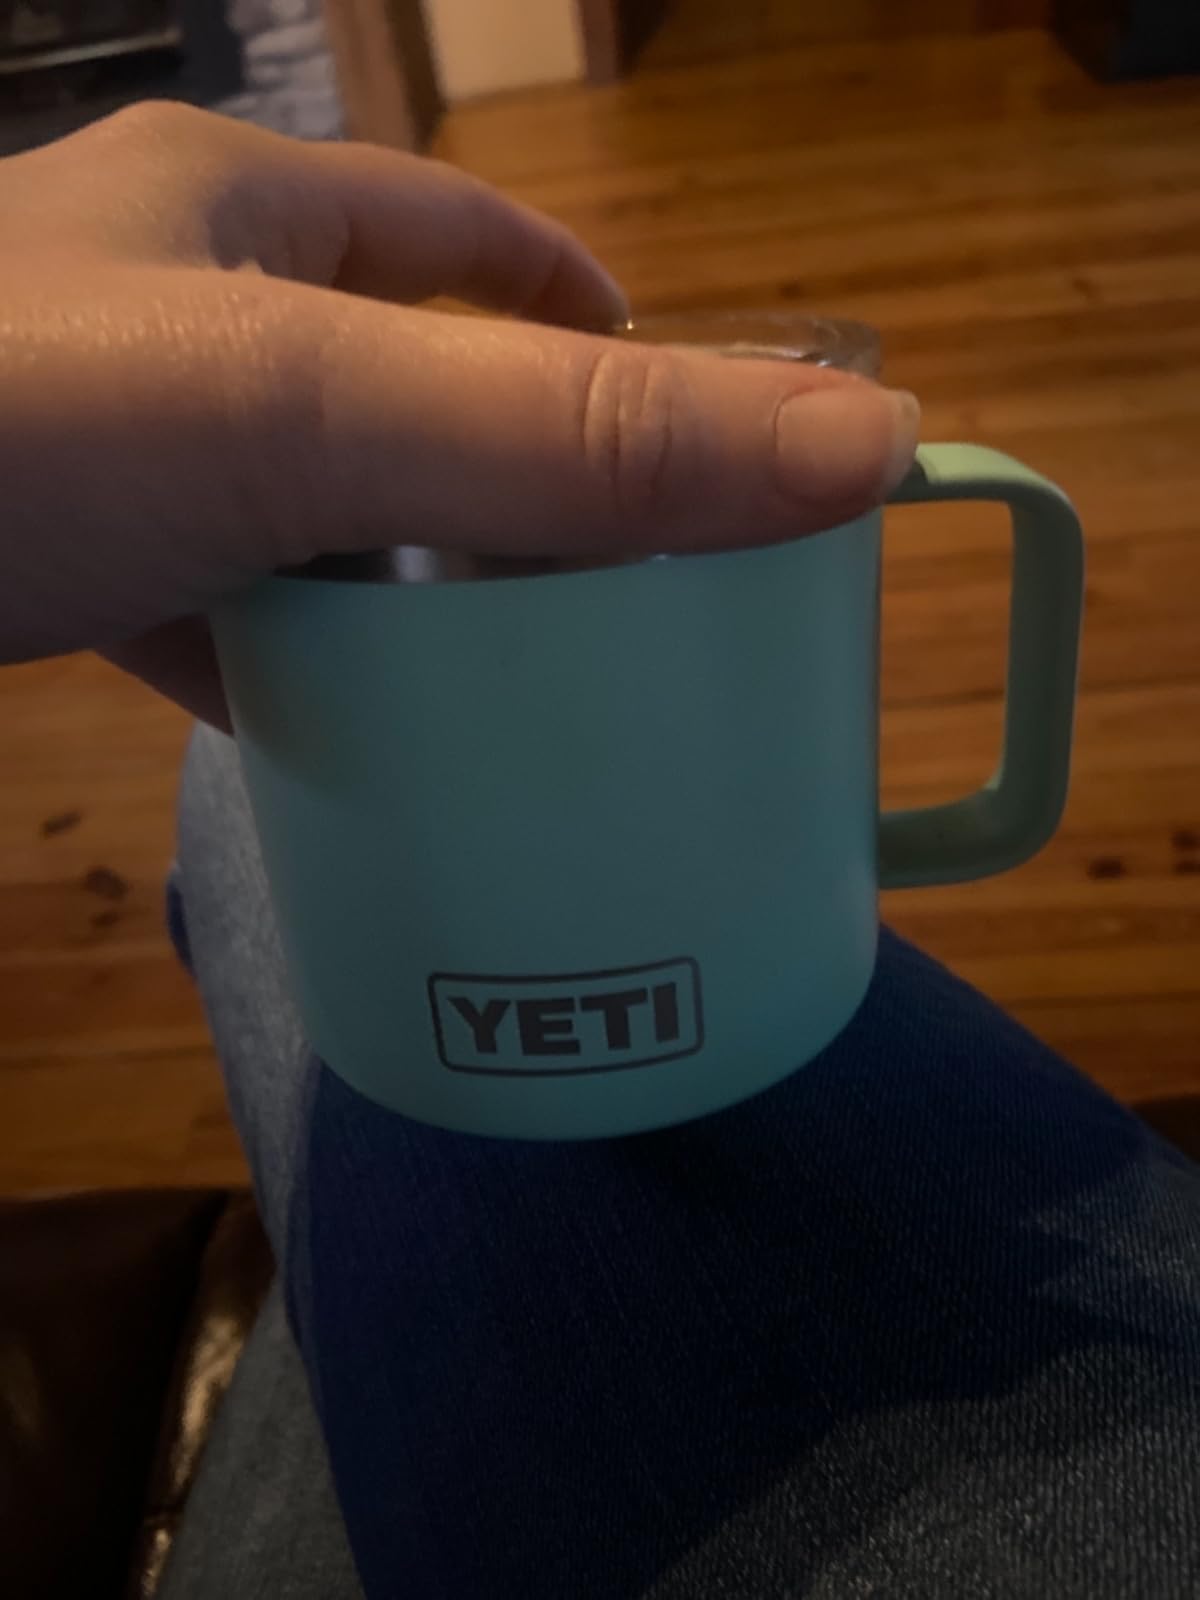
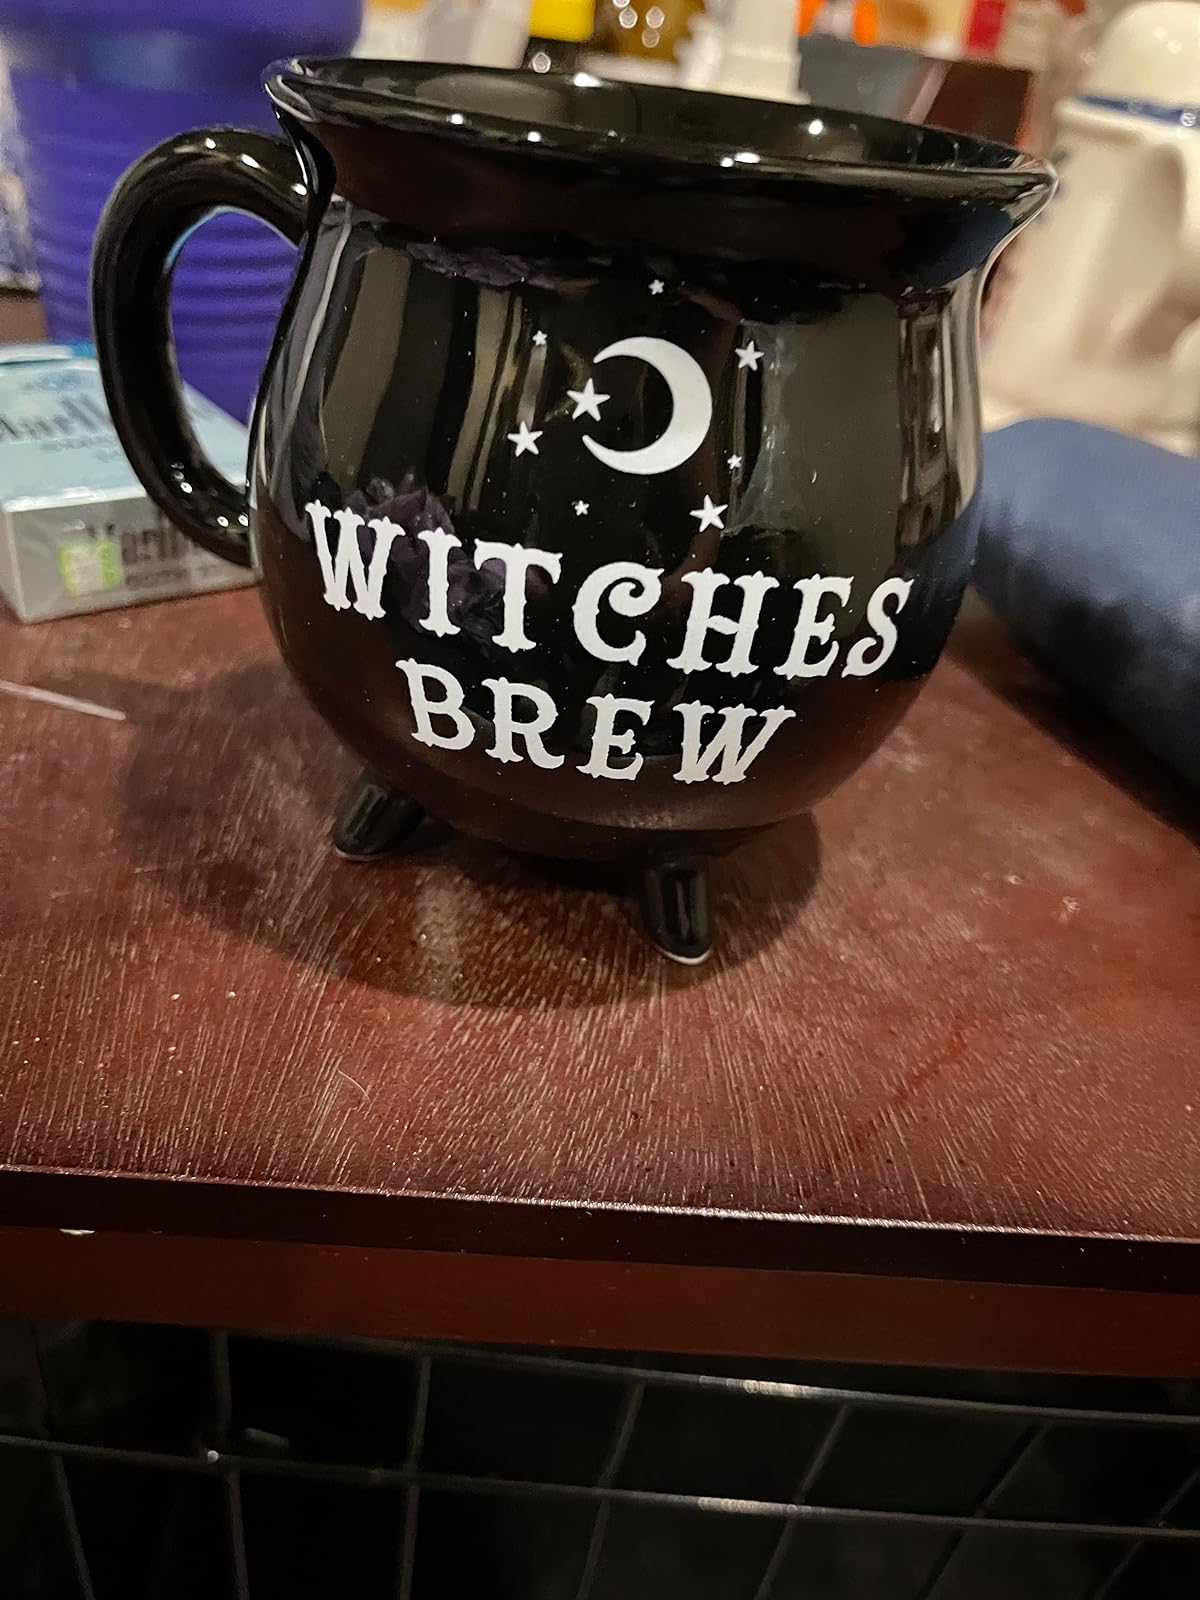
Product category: items_mug
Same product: no